John Riley (painter)

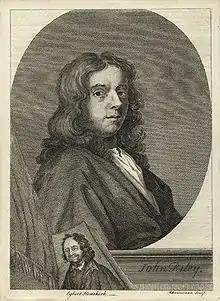
Riley by Egbert van Heemskerk the Younger (after John Riley)

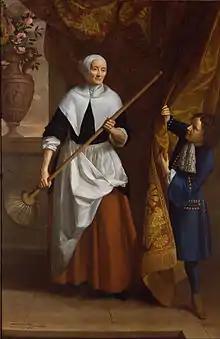
Portrait of Bridget Holmes by Riley, 1686

John Riley, or Ryley, (1646 – March 1691) was an English portrait painter. He painted portraits of Charles II and James II, and was court painter to William III and Mary II. One of his pupils was Jonathan Richardson.